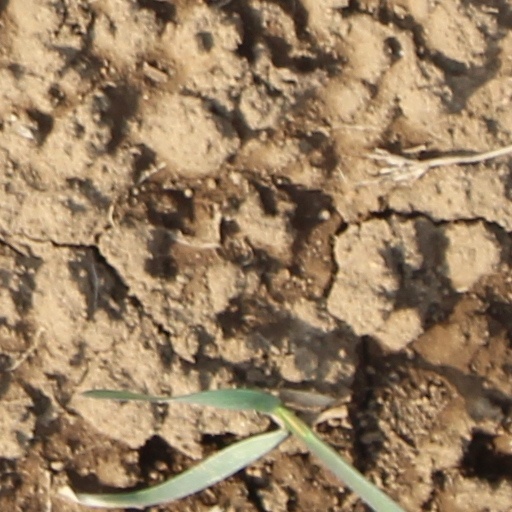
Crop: wheat